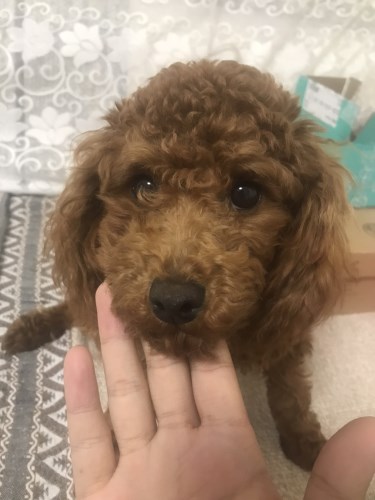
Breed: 7449-n000128-teddy